Alasdair Óg of Islay

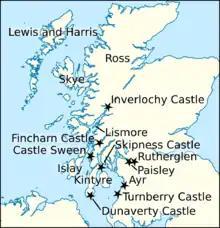
Locations relating to Alasdair Óg's life and times.

Alasdair Óg was an elder son of Aonghus Mór mac Domhnaill, Lord of Islay. The latter was a son of Domhnall mac Raghnaill, eponym of Clann Domhnaill. As such, Aonghus Mór can be regarded as the first ". Clann Domhnaill was the junior-most of three main branches of Clann Somhairle. The other two branches were Clann Dubhghaill and Clann Ruaidhrí—families respectively descended from (Domhnall's uncle) Dubhghall mac Somhairle and (Domhnall's elder brother) Ruaidhrí mac Raghnaill. Alasdair Óg had a sister who married Domhnall Óg Ó Domhnaill, King of Tír Chonaill; a younger brother, Aonghus Óg; another brother, Eóin Sprangach, ancestor of the Ardnamurchan branch of Clann Domhnaill; and a sister who married Hugh Bisset.